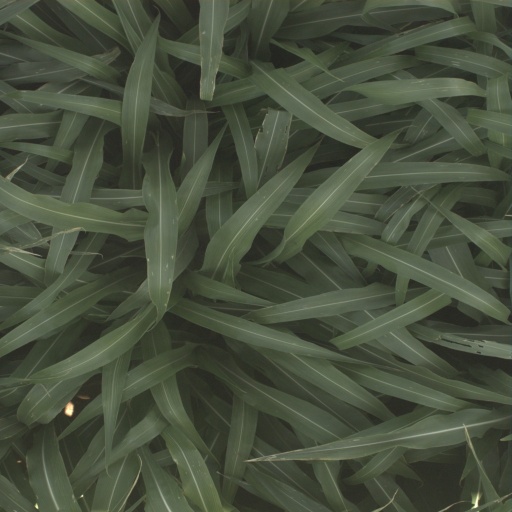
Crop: sorghum